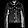
Label: Coat